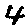
Label: 4